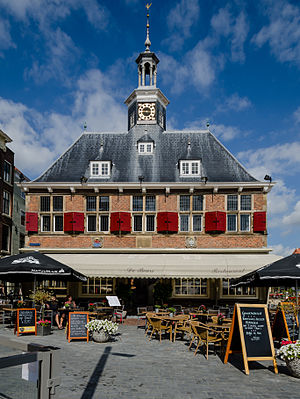
Vlissingen / Født i Vlissingen
Vlissingen er en kommune og havneby, beliggende på halvøen Walcheren i den sydlige provins Zeeland i Nederlandene. Byen havde den 1 april 2016 44.417 indbyggere.